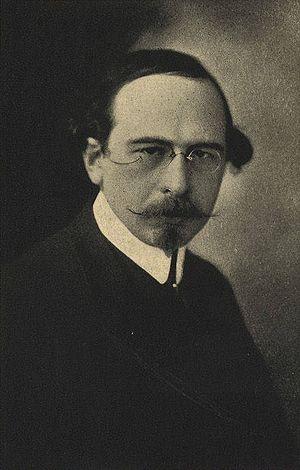
Heniot Levy vers 1920
Heniot Lévy est un compositeur, professeur et pianiste américain d'origine polonaise.